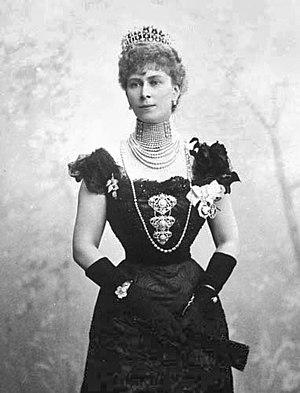
La princesse Mary de Teck, née le 26 mai 1867 à Londres et morte le 24 mars 1953 dans la même ville, était l'épouse du roi George V. Elle portait le titre de reine consort du Royaume-Uni et impératrice des Indes.